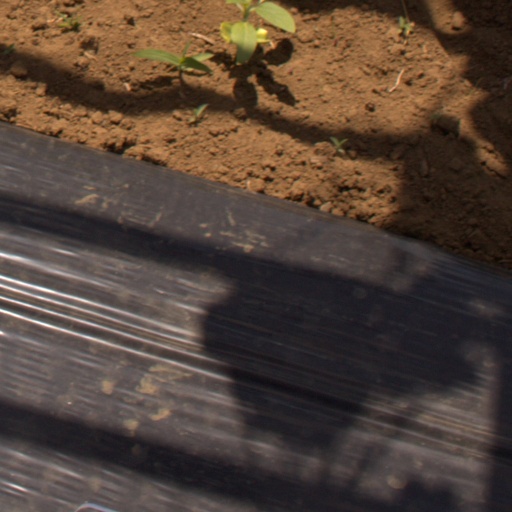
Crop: Jerusalem artichoke